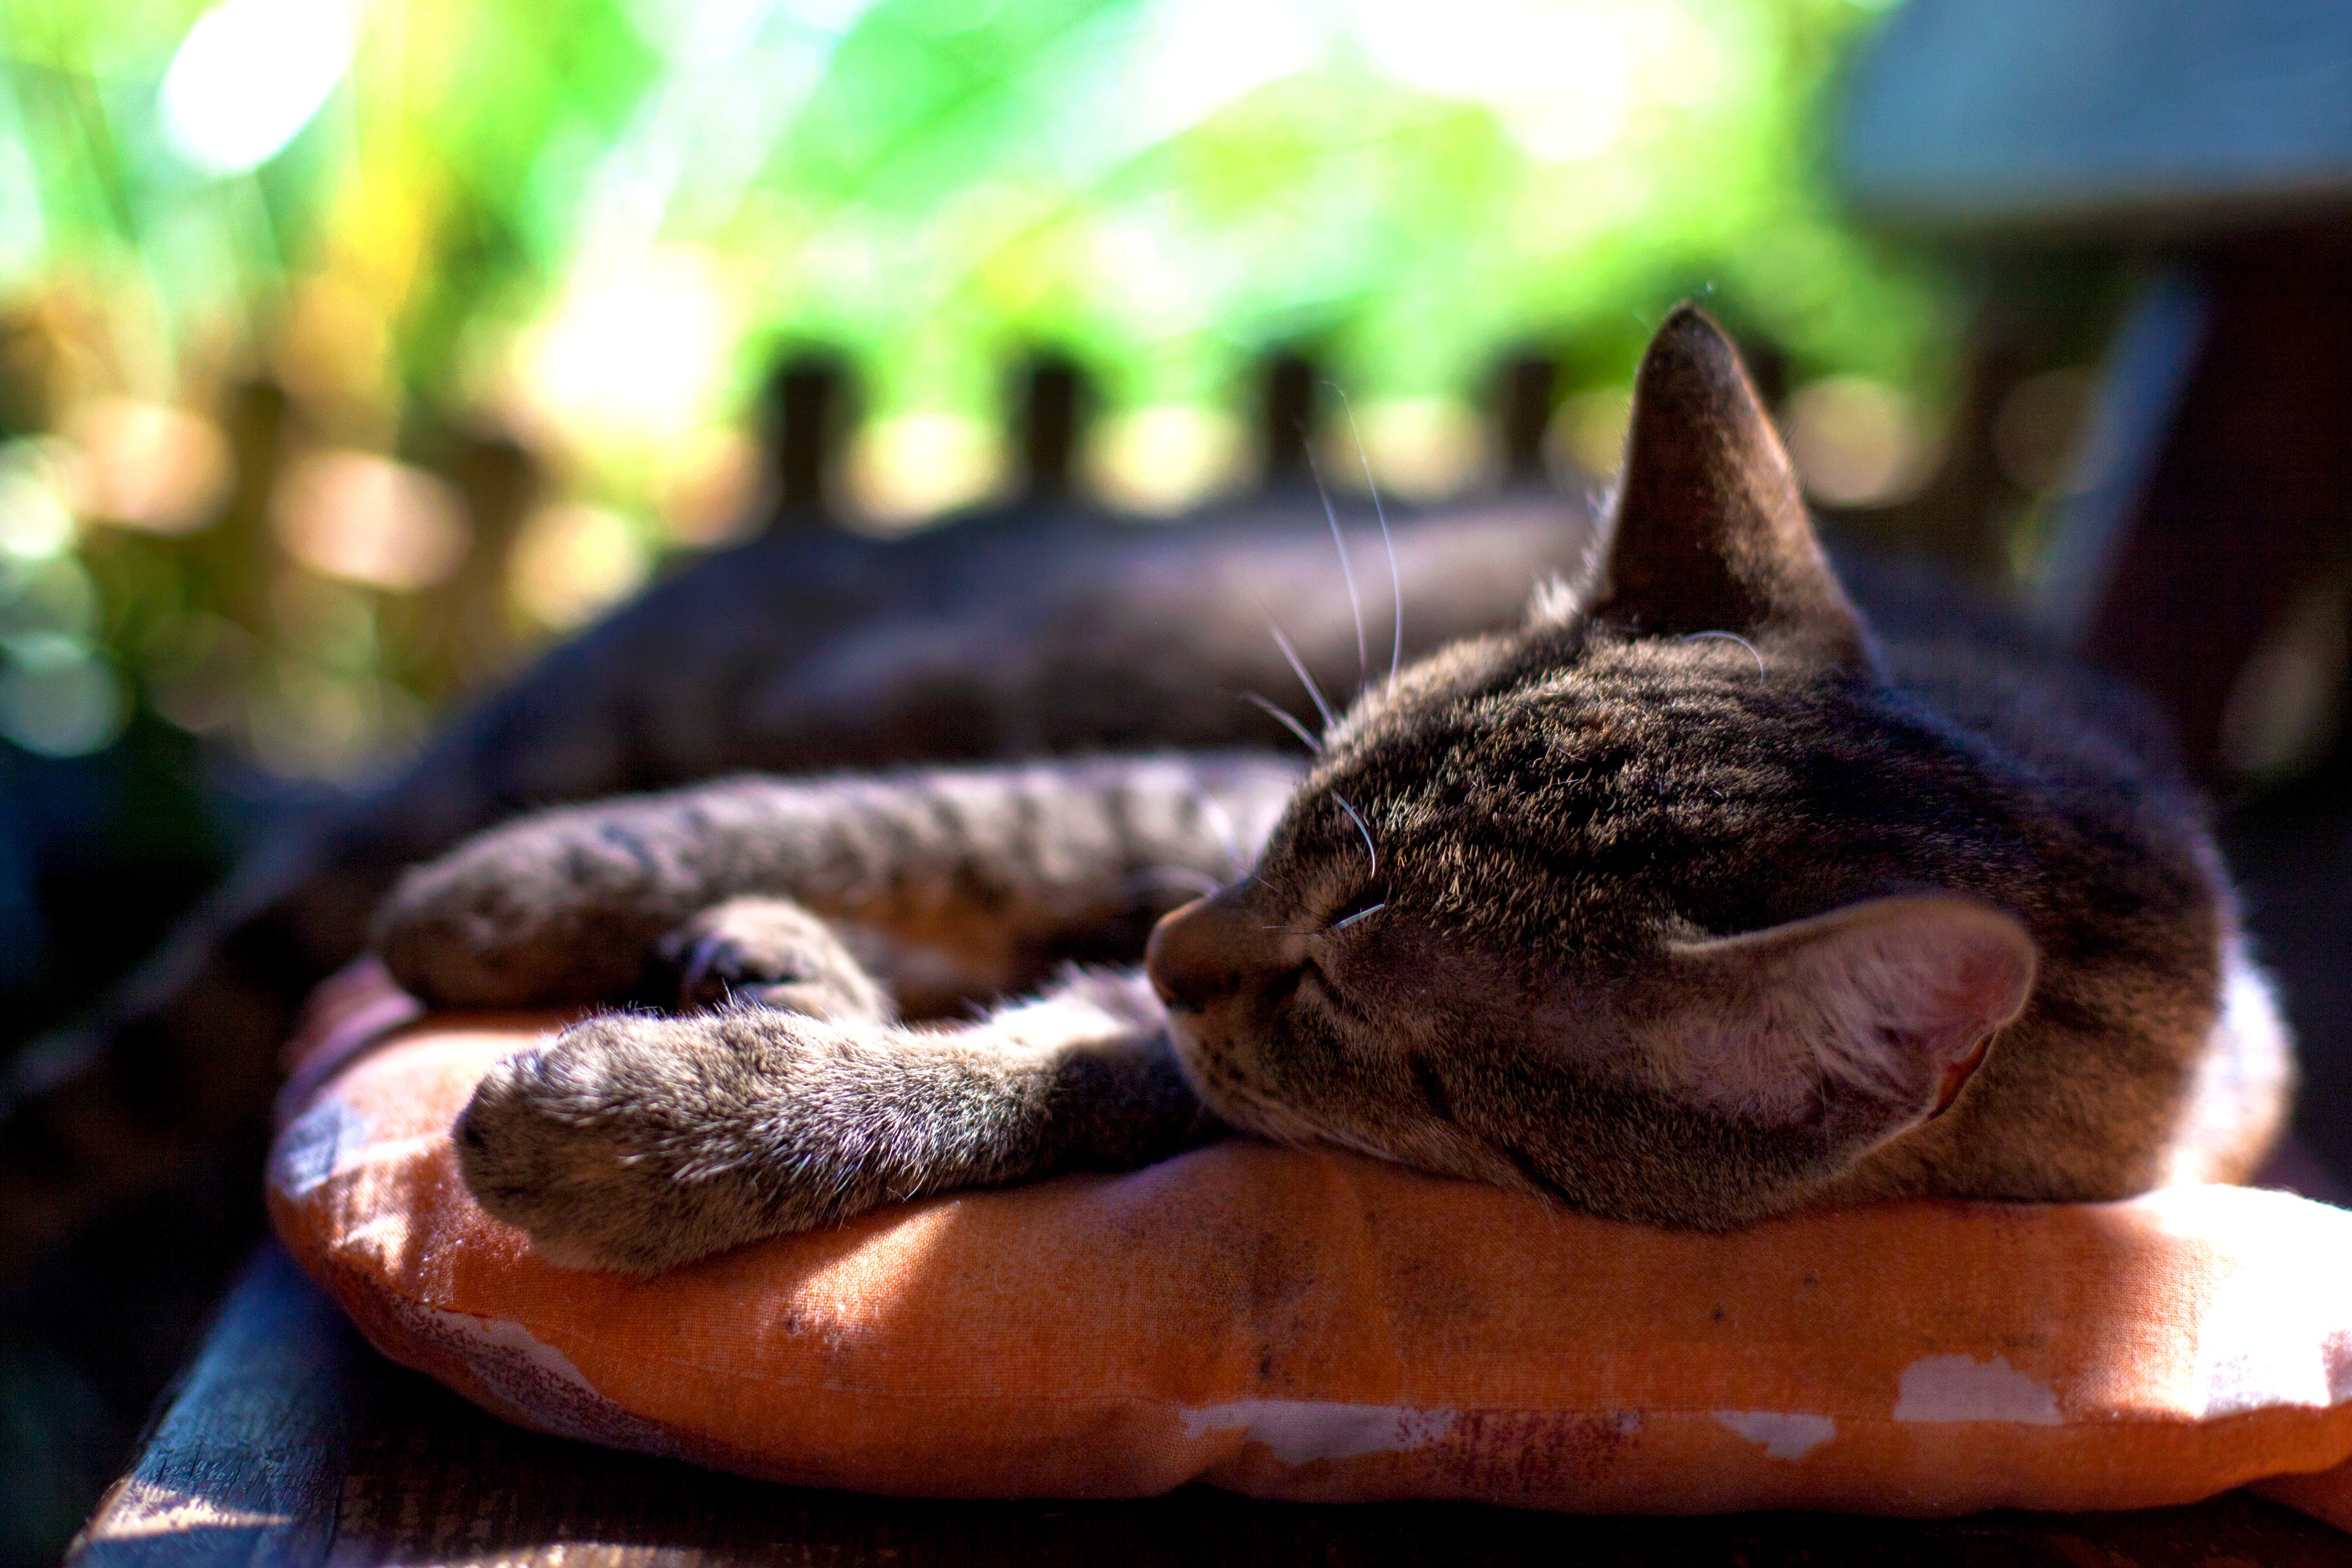
kitten, cat, sleeping, mammal, whiskers, sleep, relaxation, adidas, vertebrate, mieze, domestic cat, small to medium sized cats, cat like mammal